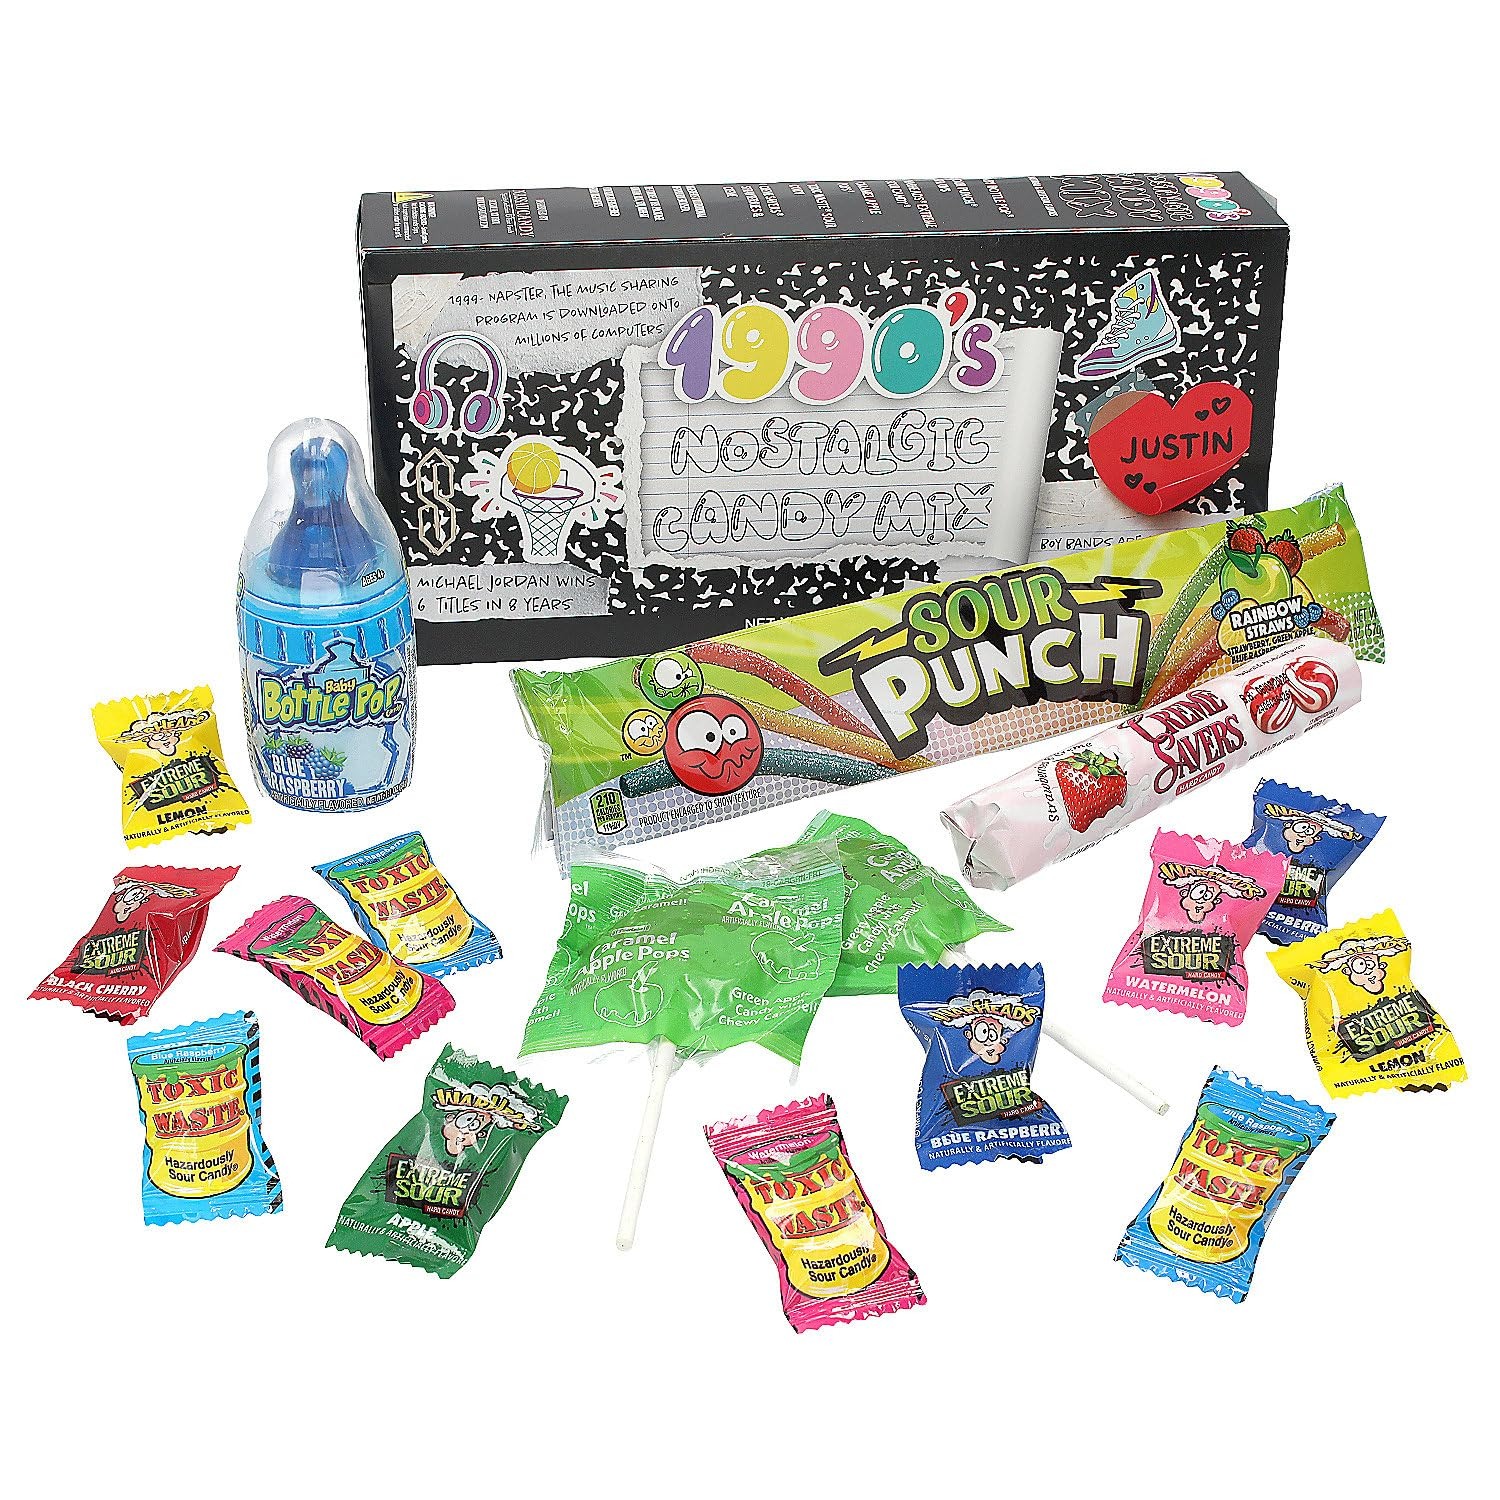
Item Name: 7.6 oz. Retro Party 1990s-Themed Candy & Treats Handout Assortment
Bullet Point 1: ’90s Throwback: Enjoy a nostalgic mix featuring iconic candies from the vibrant 1990s era.
Bullet Point 2: Bold & Fun Flavors: Packed with sweet treats that bring back memories of slap bracelets, grunge, and cartoons.
Bullet Point 3: Perfect for ’90s Events: Ideal for themed parties, classroom rewards, or decade-day celebrations.
Bullet Point 4: Assorted Candy Variety: A flavorful assortment sure to please kids and adults alike.
Bullet Point 5: Portable & Ready to Share: Convenient 7.6 oz. pack perfect for handouts or personal enjoyment.
Product Description: Kick it back to the '90s with this nostalgic candy and treats handout assortment! Bursting with bold flavors and unforgettable classics, this mix captures the decade of slap bracelets, grunge, and Saturday morning cartoons. It’s the perfect blend of sweet and fun. Great for 1990s-themed parties, classroom rewards, or decade-day handouts. These retro treats are all that—and a bag of candy! Size: Total wt., 7.6 oz. Quantity: 1 Assorted flavors.
Value: 1.0
Unit: Count

Price: 24.48